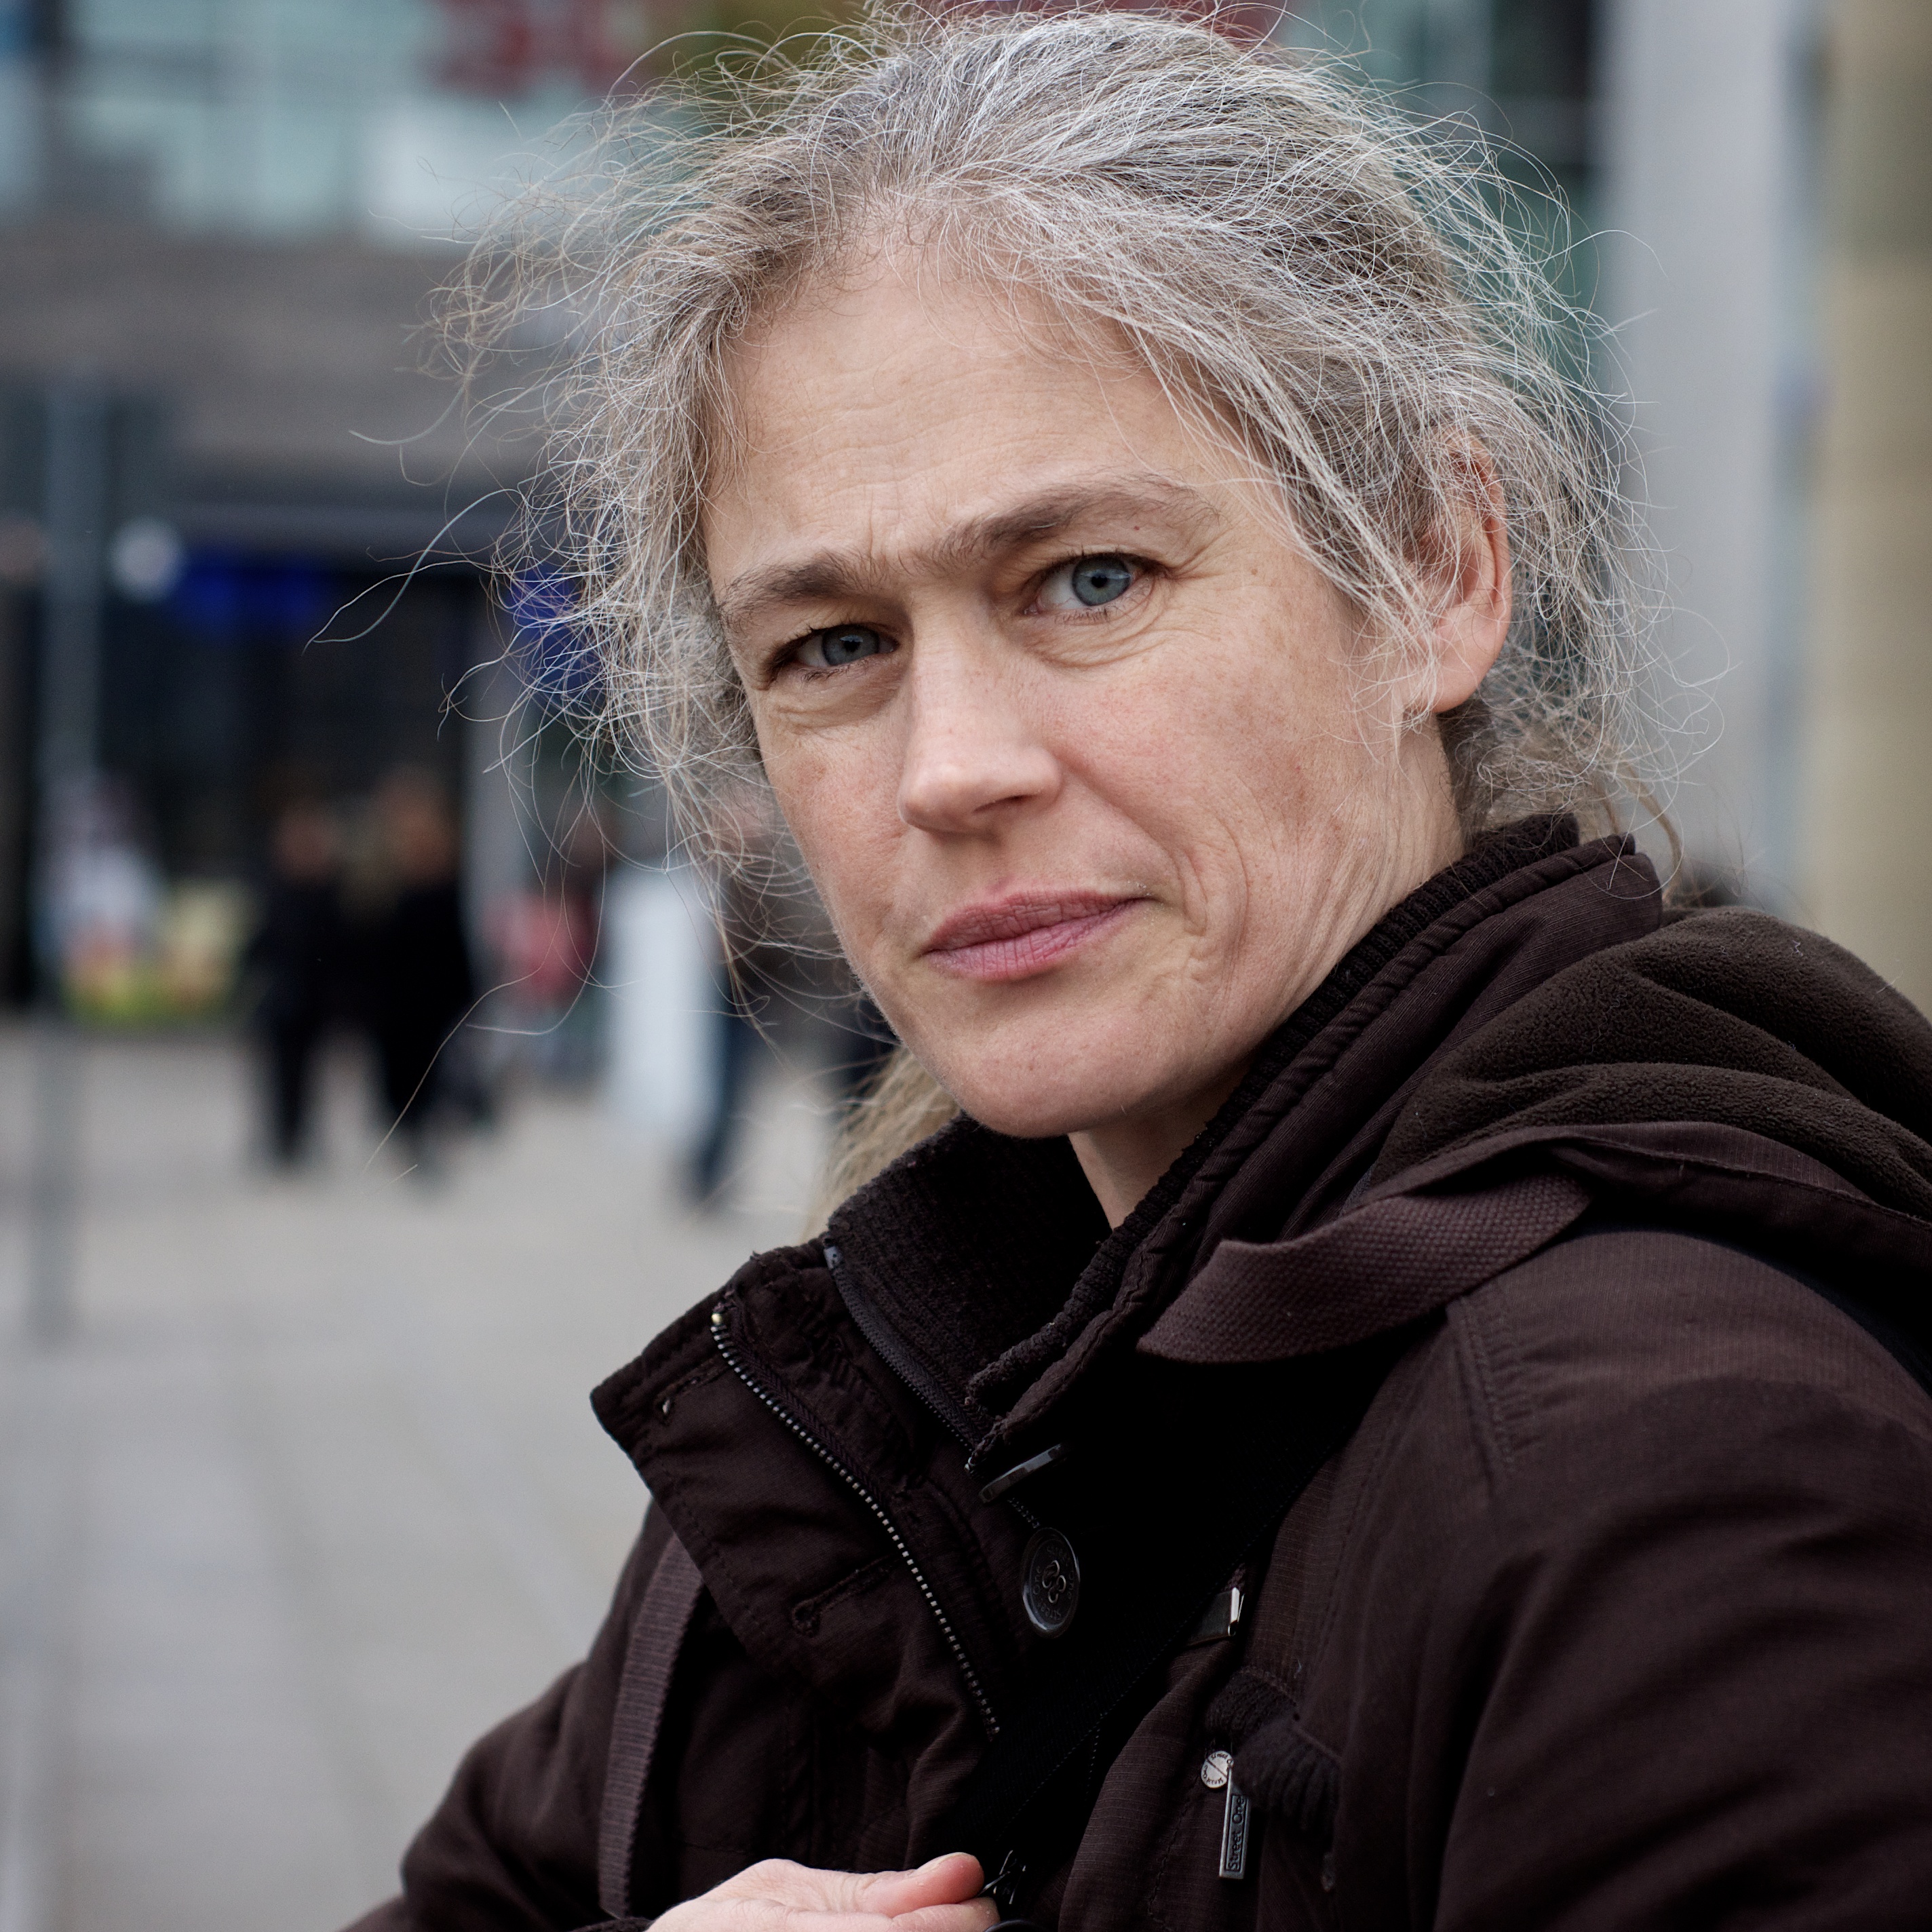
man, person, people, hair, white, street, photography, ebook, male, portrait, training, black, hairstyle, streetphotography, flickr, thomas, video, head, olympus, omd, fuji, leica, monochrom, leuthard, hcb, thomasleuthard, streettogs, facial hair